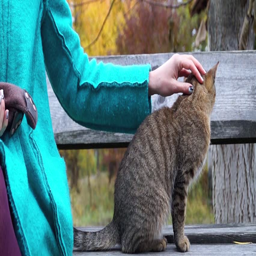
girl sitting on a bench and stroking a gray cat